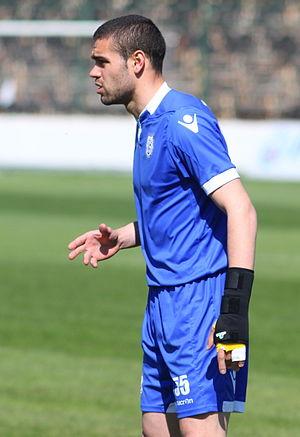
Georgi Ilkov Terziev est un footballeur bulgare né le 18 avril 1992 à Sliven. Il évolue au poste de défenseur au Ludogorets Razgrad.